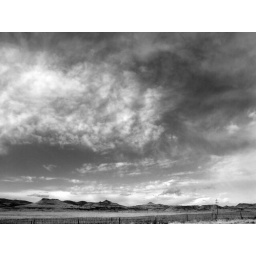
Valley skies in black + white